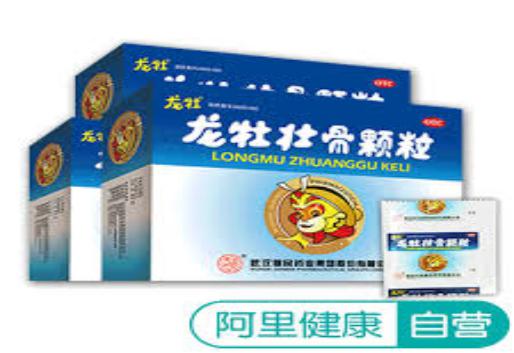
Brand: longmu-2
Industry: Medical